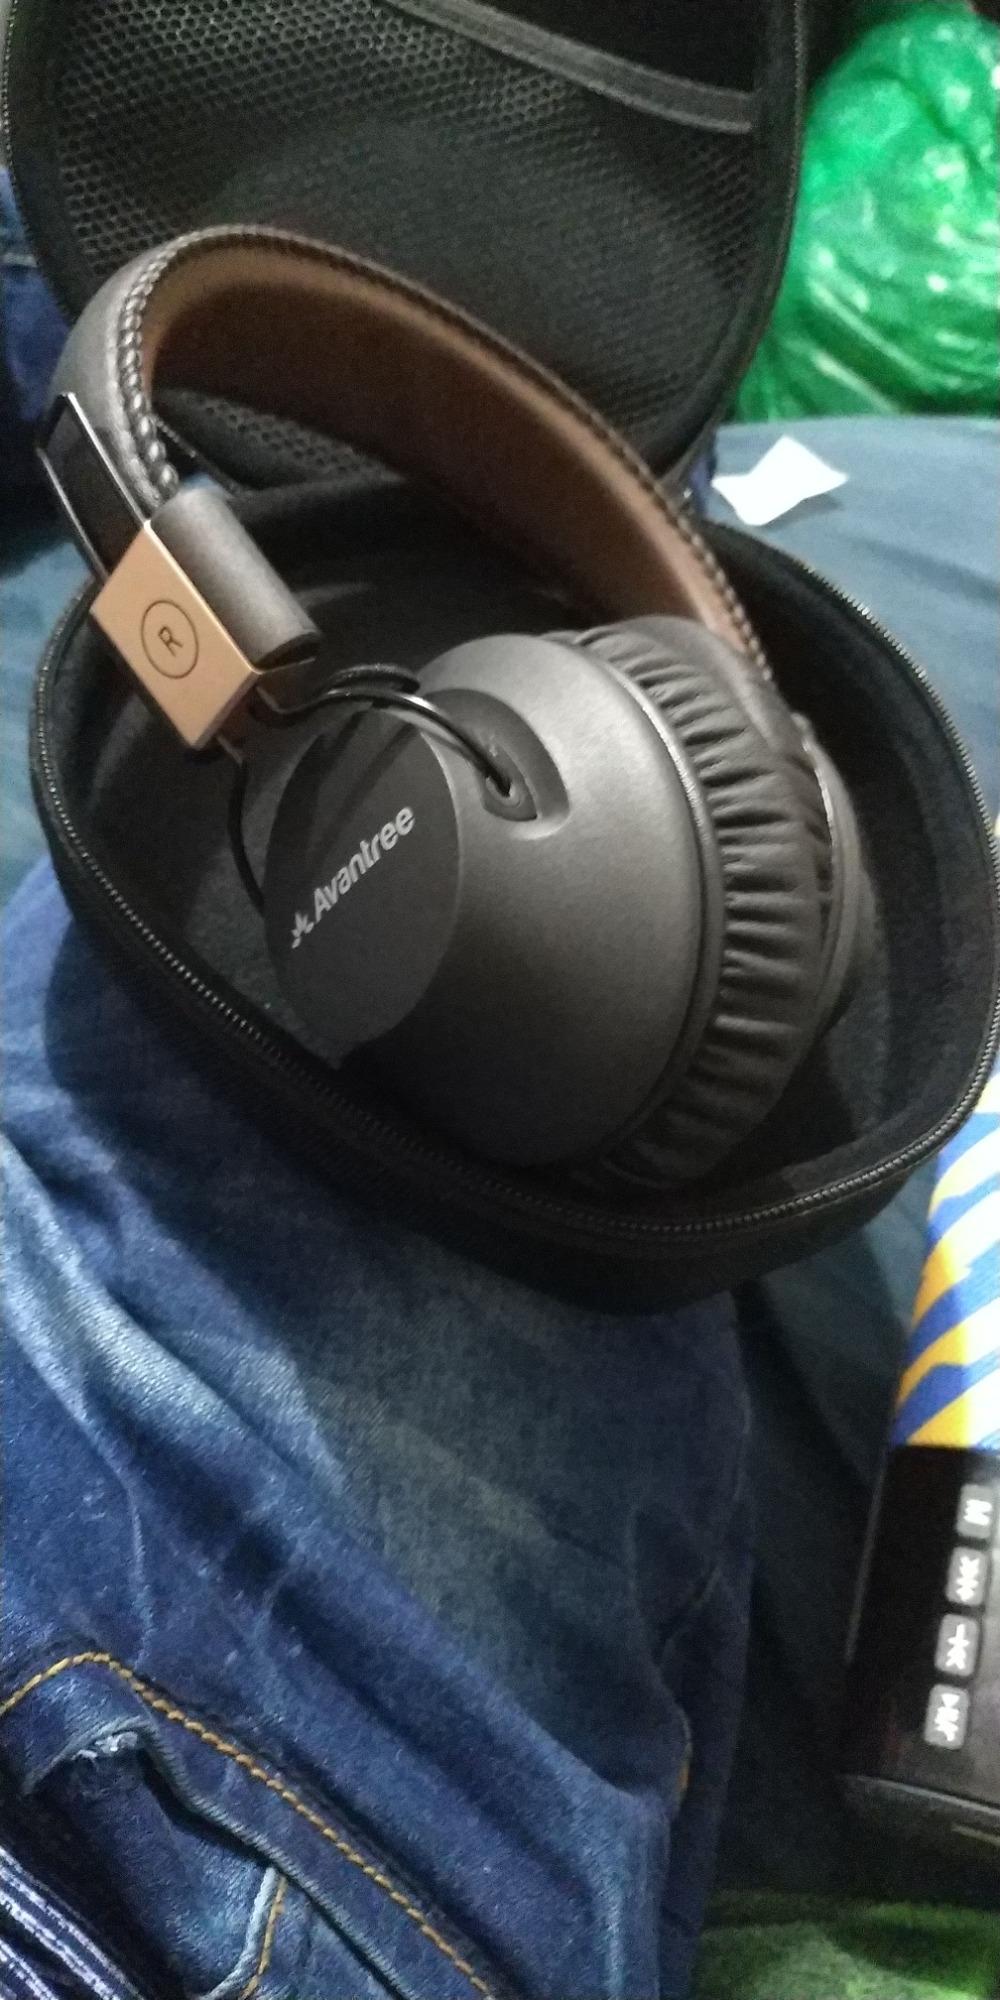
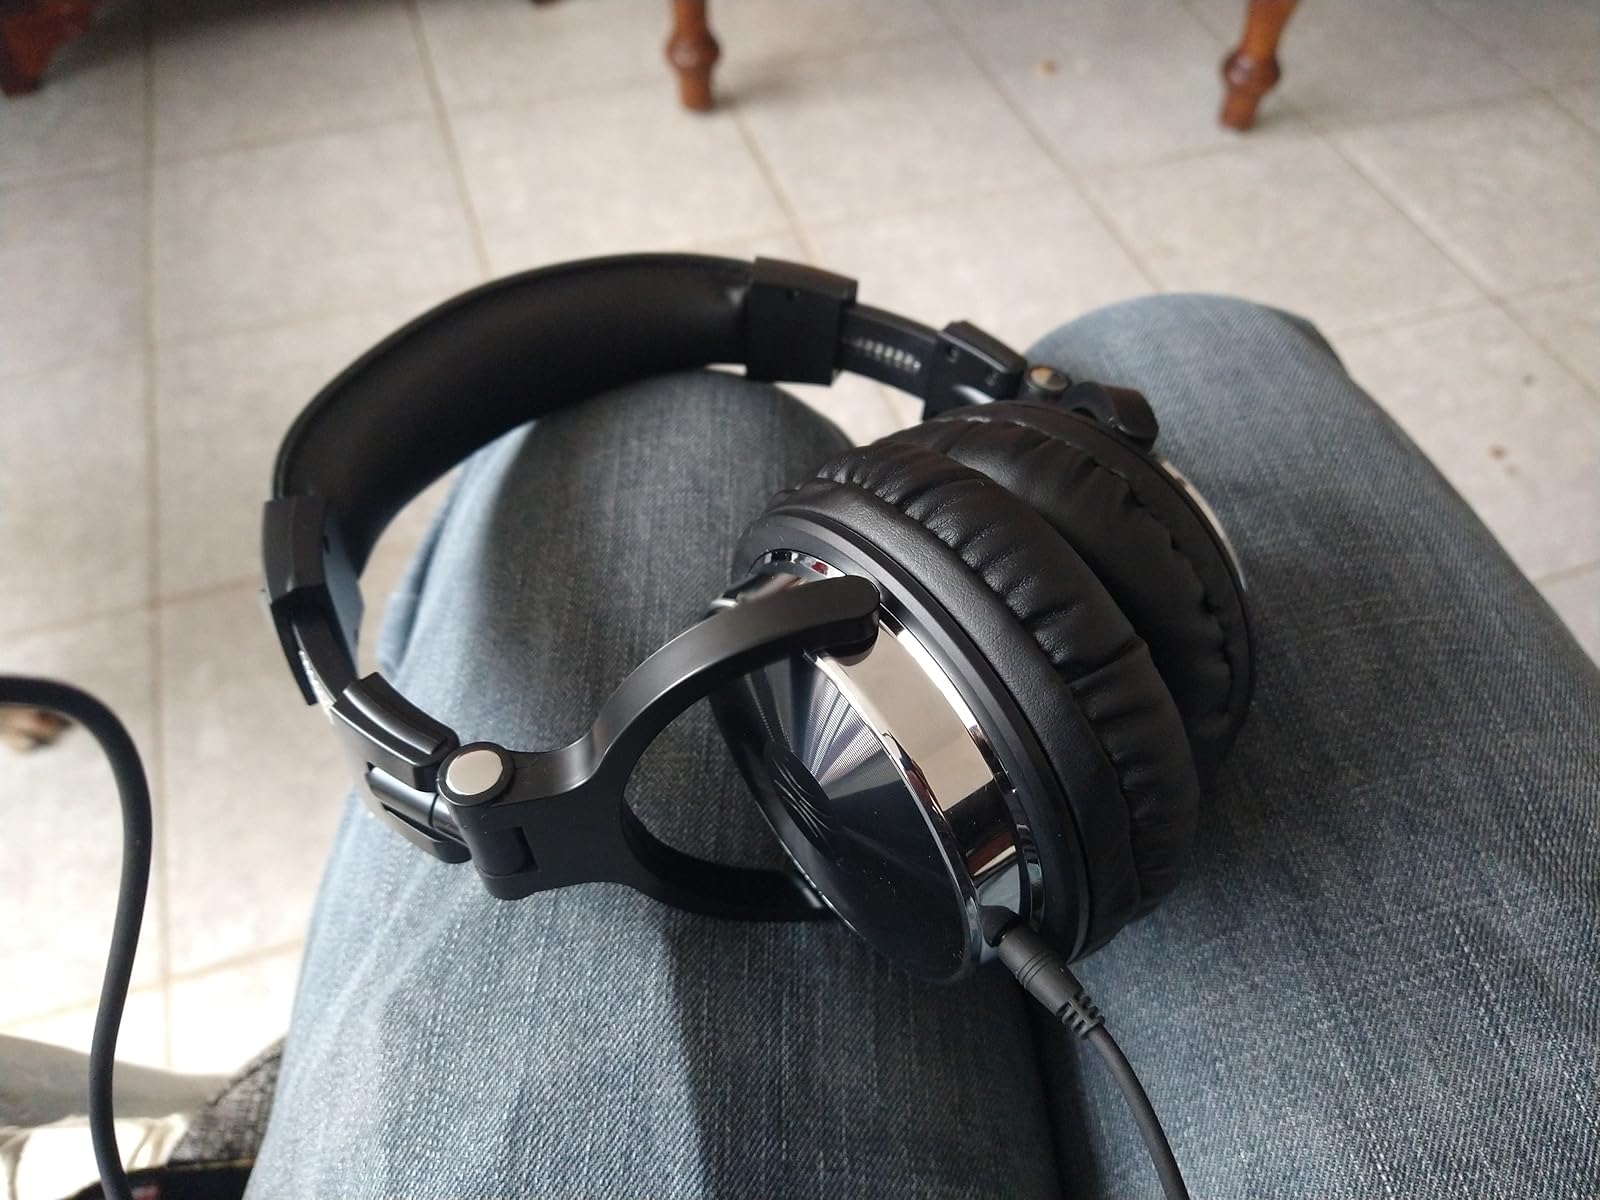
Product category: headphones
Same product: no